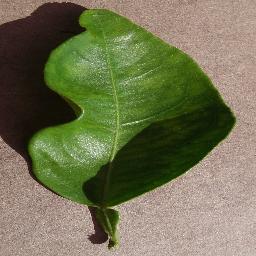
Label: Orange___Haunglongbing_(Citrus_greening)